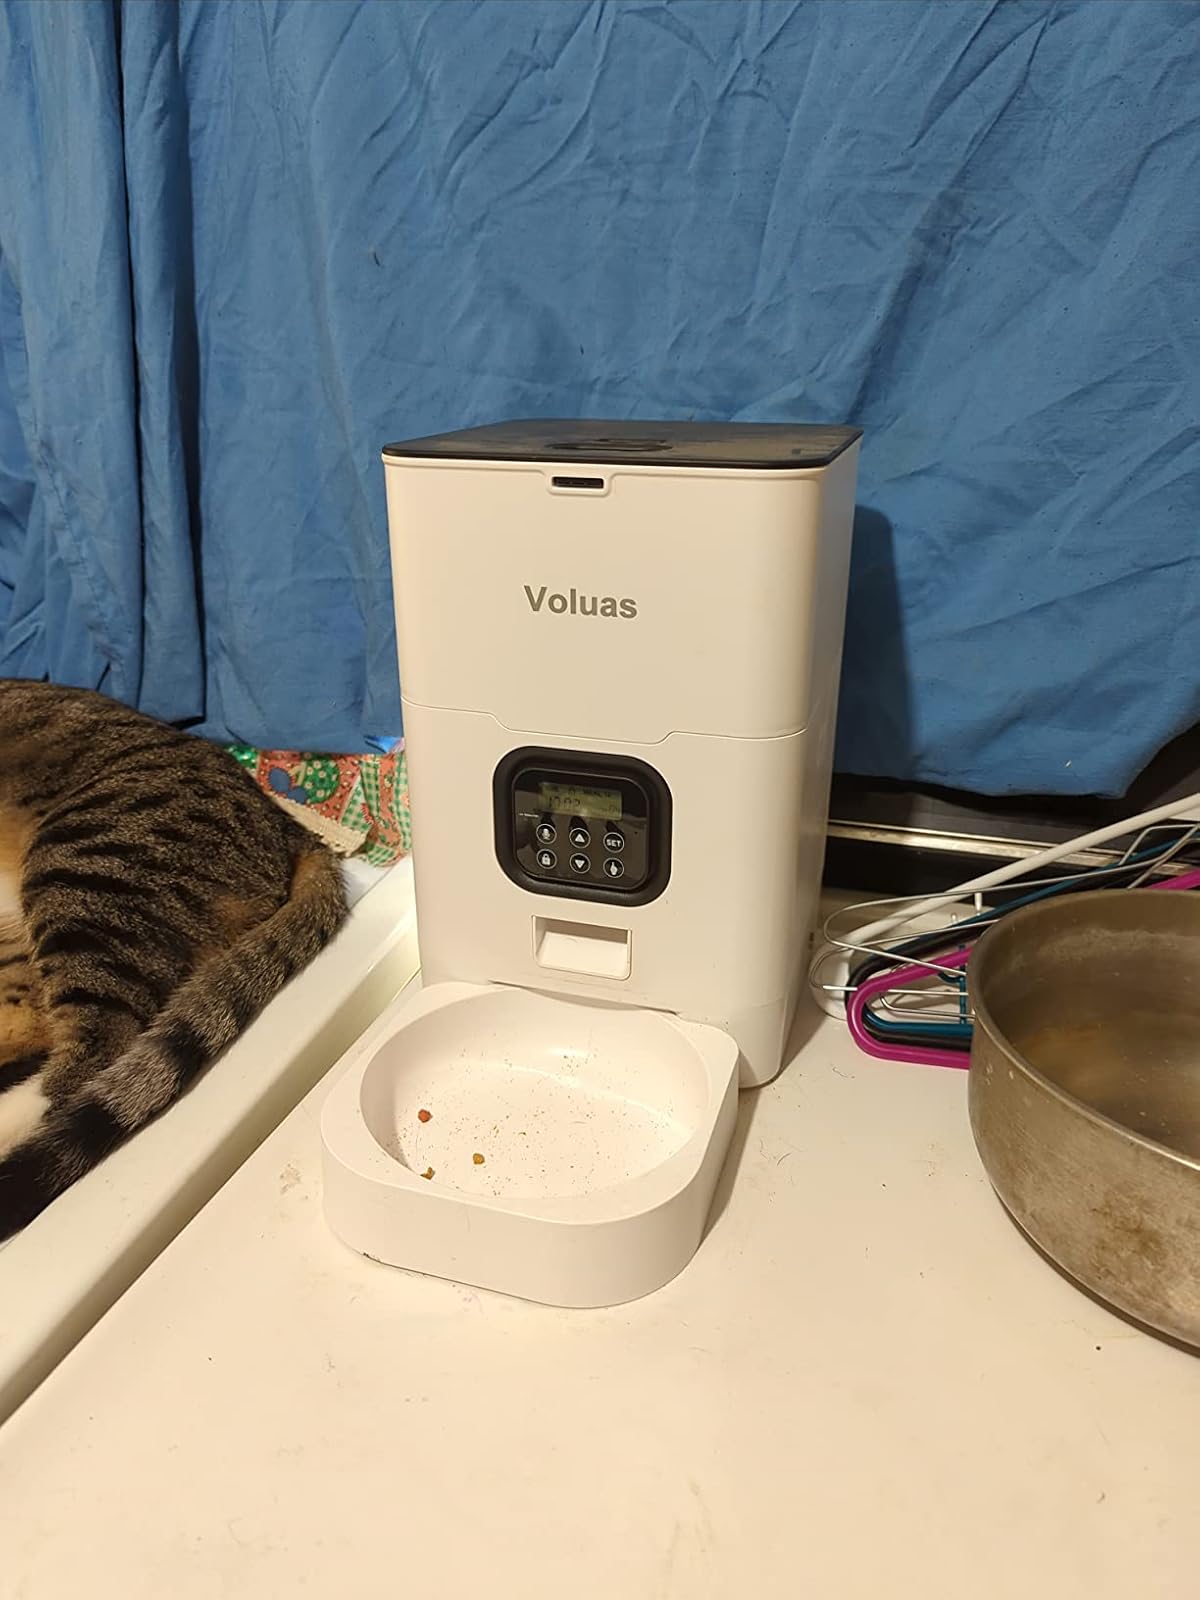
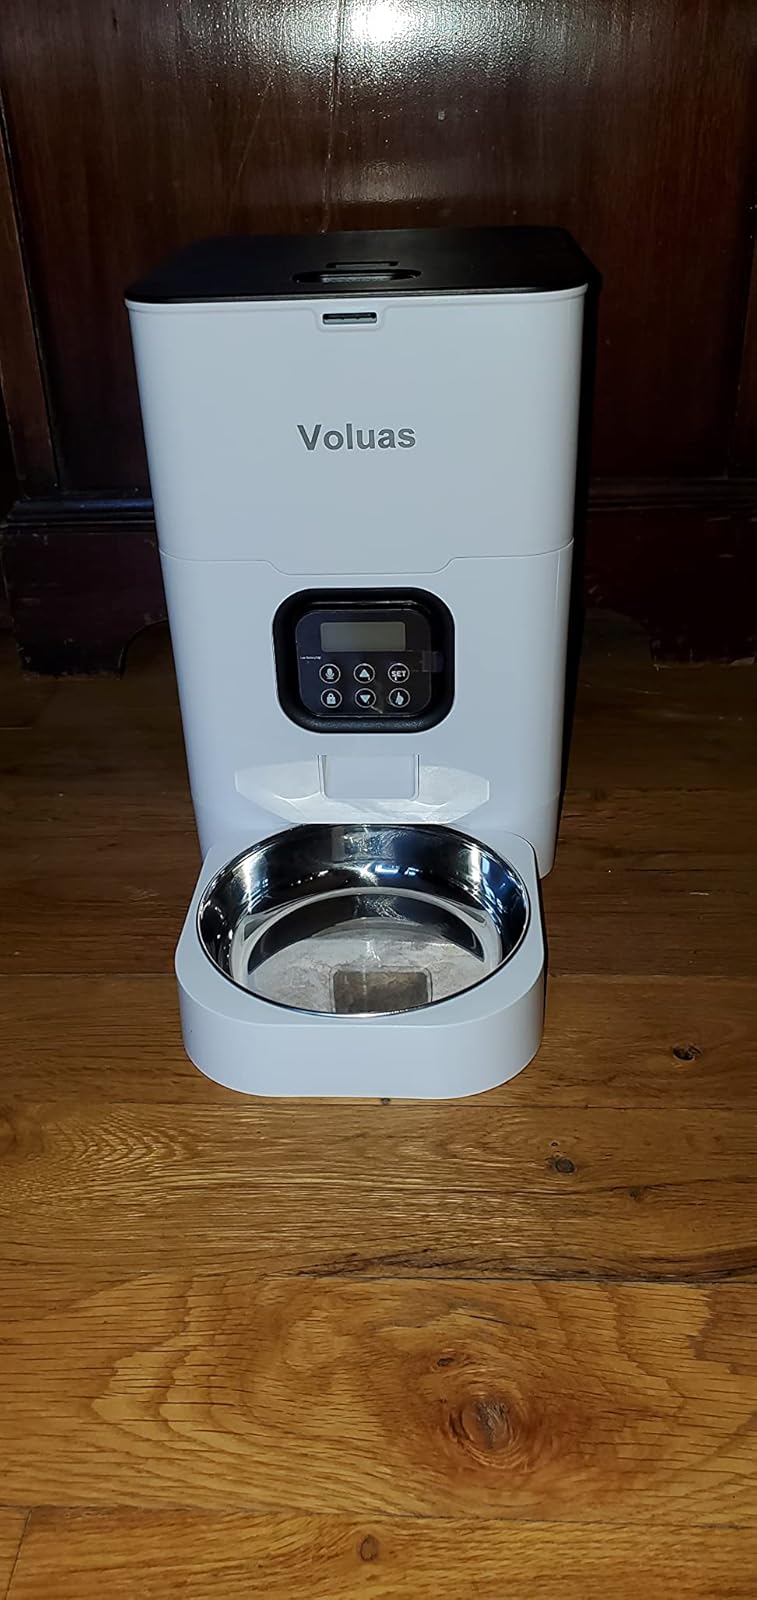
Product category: items_feeder
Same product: yes